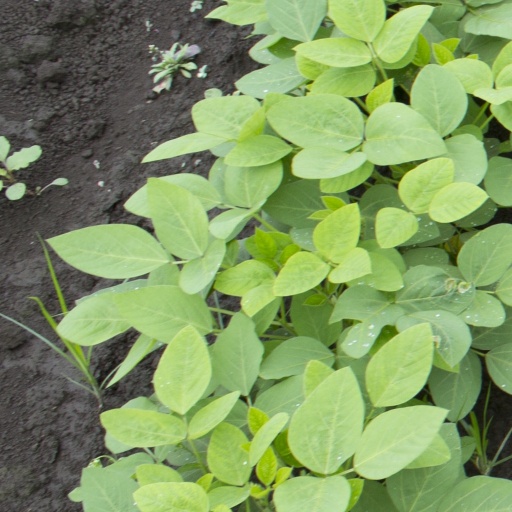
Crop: soybean